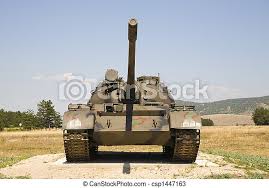
Label: T-80